Gravity gradiometry

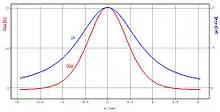
Fig 2. Vertical gravity and gravity gradient signals from a point source buried at 1 km depth

Conversely, gravity measurements have more signal power at low frequency therefore making them more sensitive to regional signals and deeper sources.